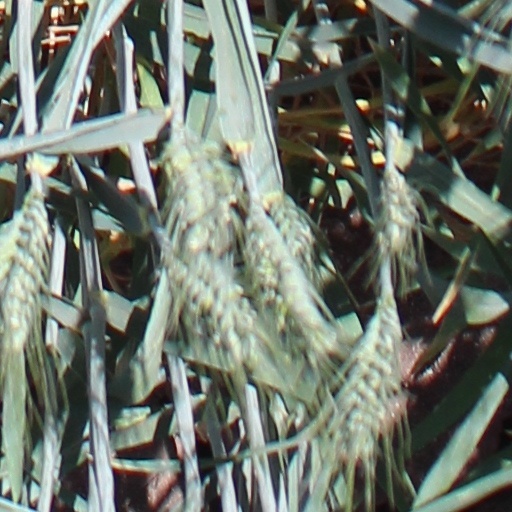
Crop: wheat